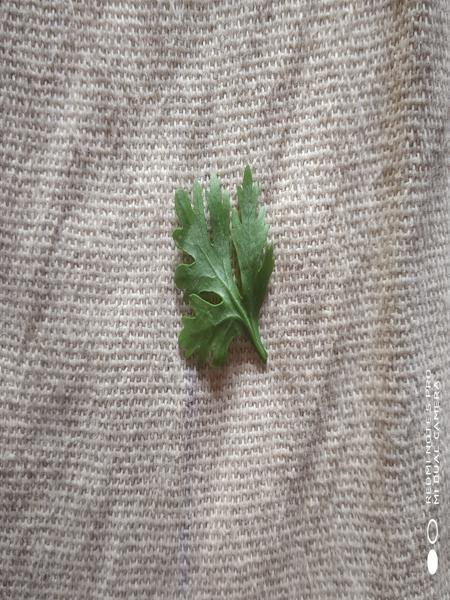
Plant: Coriender